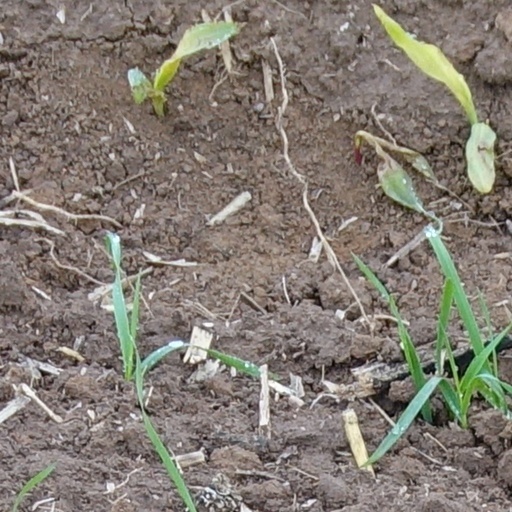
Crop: wheat